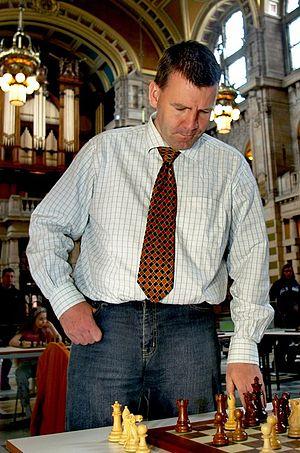
Jacob Aagaard est un grand maître international du jeu d'échecs danois. Affilié à la fédération écossaise, il a remporté le 94ᵉ Championnat d'échecs de Grande-Bretagne en 2007.